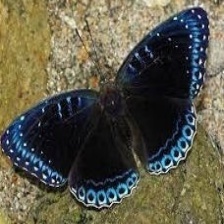
Species: POPINJAY